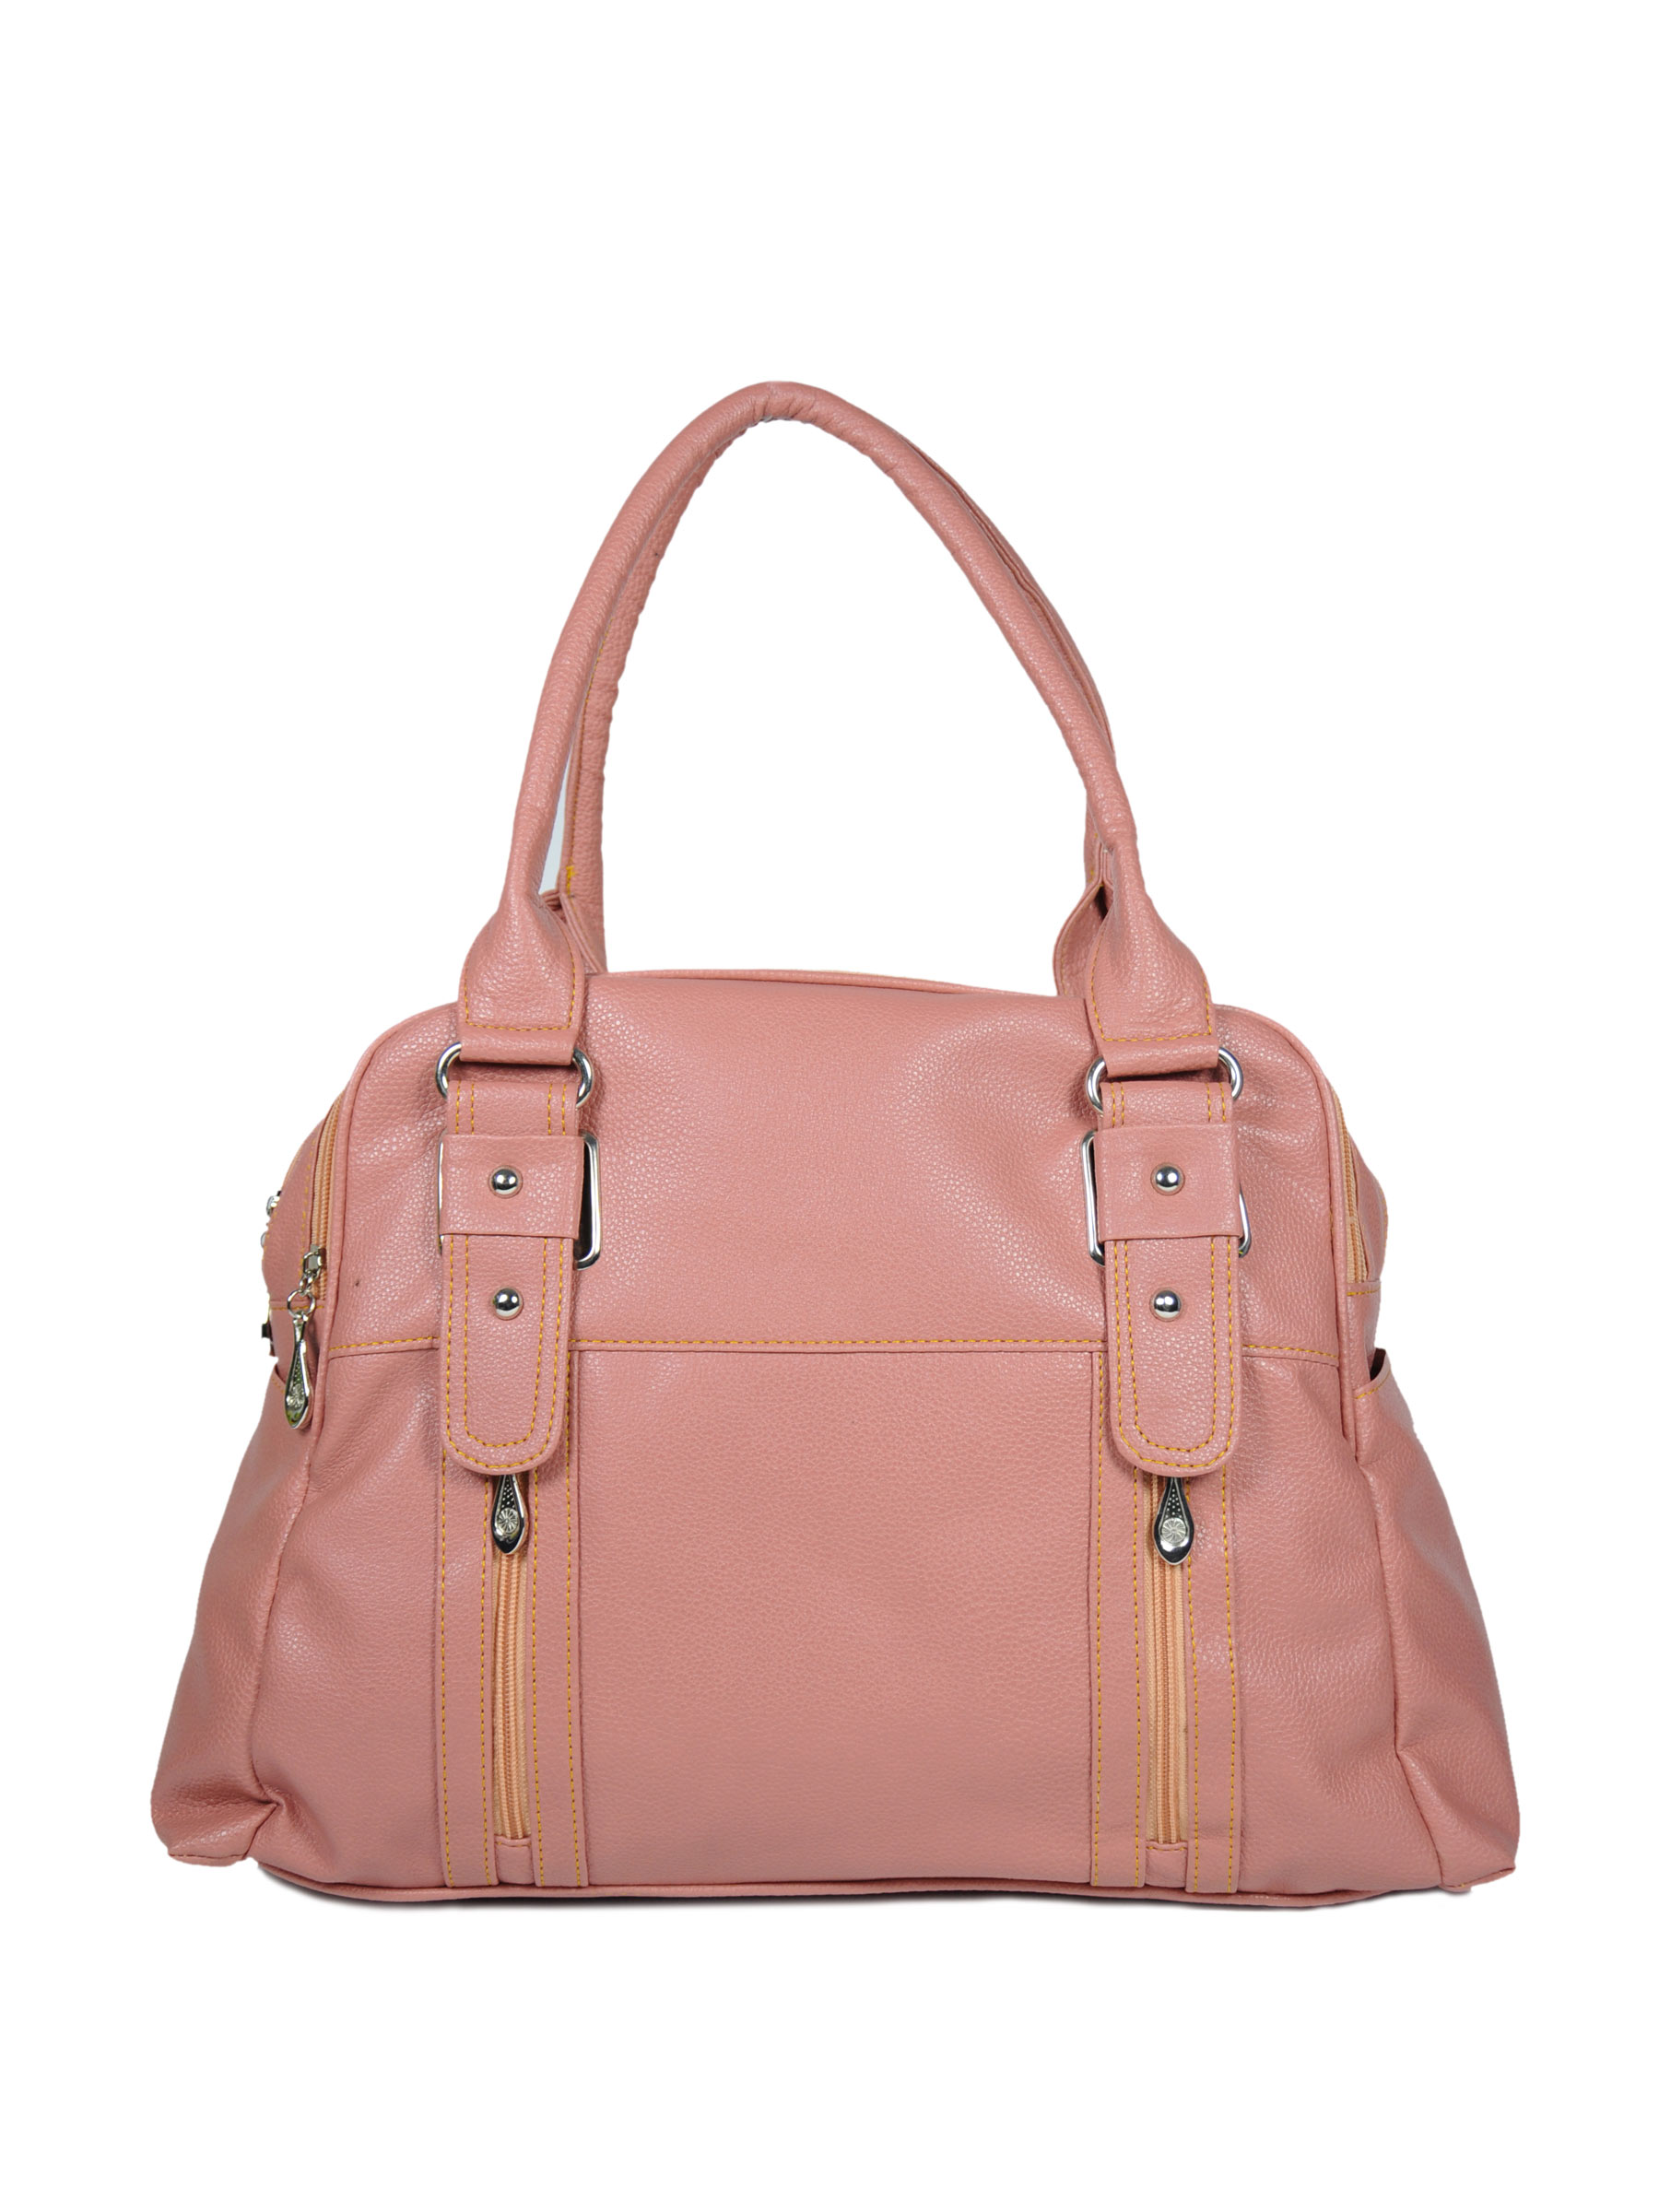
Murcia Women Kkhh Pink Handbags
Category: Accessories / Bags / Handbags
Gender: Women
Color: Pink
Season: Winter 2015
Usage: Casual